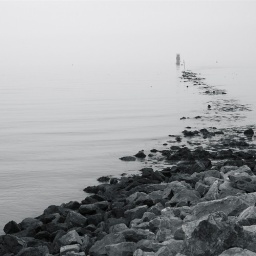
At the end of the Bull Wall in North Dublin the green tower marks one side of the shipping channel to Dublin Port